Big Hero 6 (film)

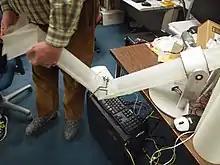
An inflatable vinyl robotic arm that helped inspire Baymax's design, from the researchers in the new field of soft robotics at Carnegie Mellon University's Robotics Institute.

With respect to the design of Baymax, Hall mentioned in an interview, "I wanted a robot that we had never seen before and something to be wholly original. That's a tough thing to do, we've got a lot of robots in pop culture, everything from The Terminator to WALL-E to C-3PO on down the line and not to mention Japanese robots, I won't go into that. So I wanted to do something original." Even if they did not yet know what the robot should look like, artist Lisa Keene came up with the idea that it should be a huggable robot. Other sources of inspiration cited by the team include Japanese anime, such as Hayao Miyazaki films, including "Spirited Away" (2001) and "The Wind Rises" (2013), and "Pokémon", as well as Shogun Warriors toys. Mecha designer Shigeto Koyama, who previously did design work for mecha anime such as "Gunbuster 2", "Eureka Seven", "Gurren Lagann", and "Rebuild of Evangelion", worked on the concept design for Baymax.